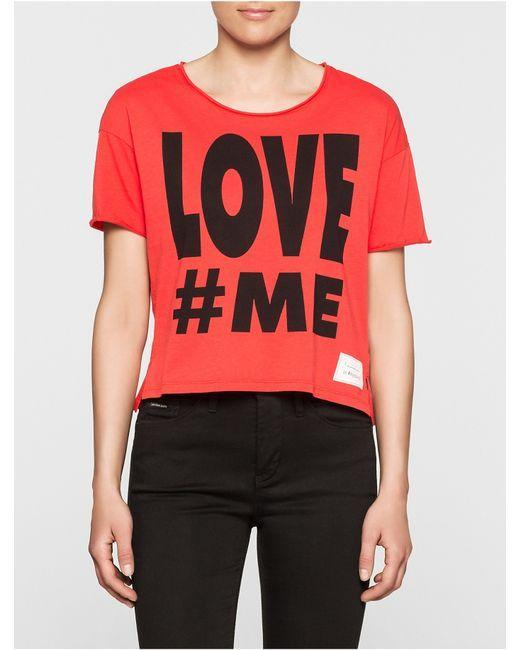
roter Hemdtext bedruckte halbe Ärmel für den Sommer